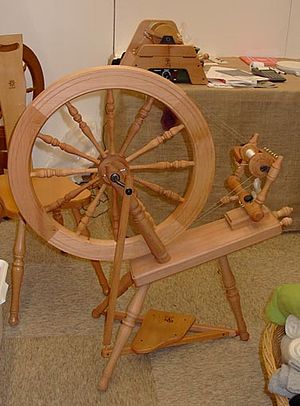
Spinderok
En ny svensk spinderok af traditionel vingerok-model. Rokken har tre ben og et trædebræt, som bevæger krumtapmekanismen (kranken) og driver det store svinghjul, som er fæstnet mellem to arme. Fra hjulet går en snor, som roterer selve spindeapparatet. Det består af spole og vinge (spindel), og er placeret foran på brættet (rokbrystet).
Spinderok, hjulrok eller rok er et redskab til at spinde, det vil sige sno, fibre til tråd og garn. Tråd og garn bruges særlig til vævning og strikning. At fremstille tøj var meget tids- og arbejdskrævende før masseproduktionen. Spinderokkene, som blev taget i brug i Europa fra 1500-tallet, lettede arbejdet betydeligt.